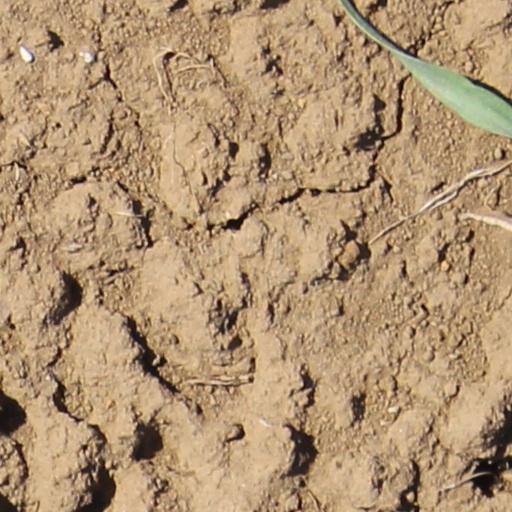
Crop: wheat